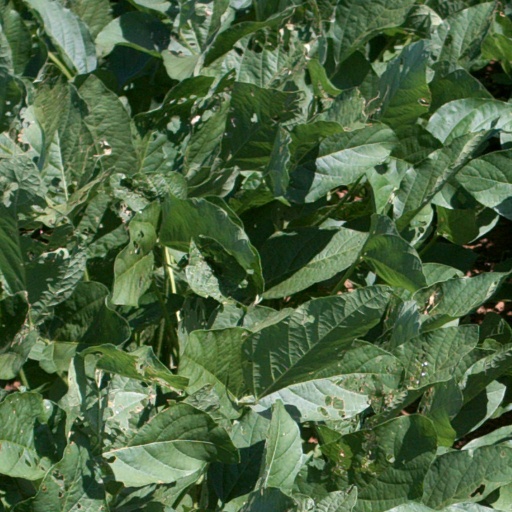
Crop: soybean